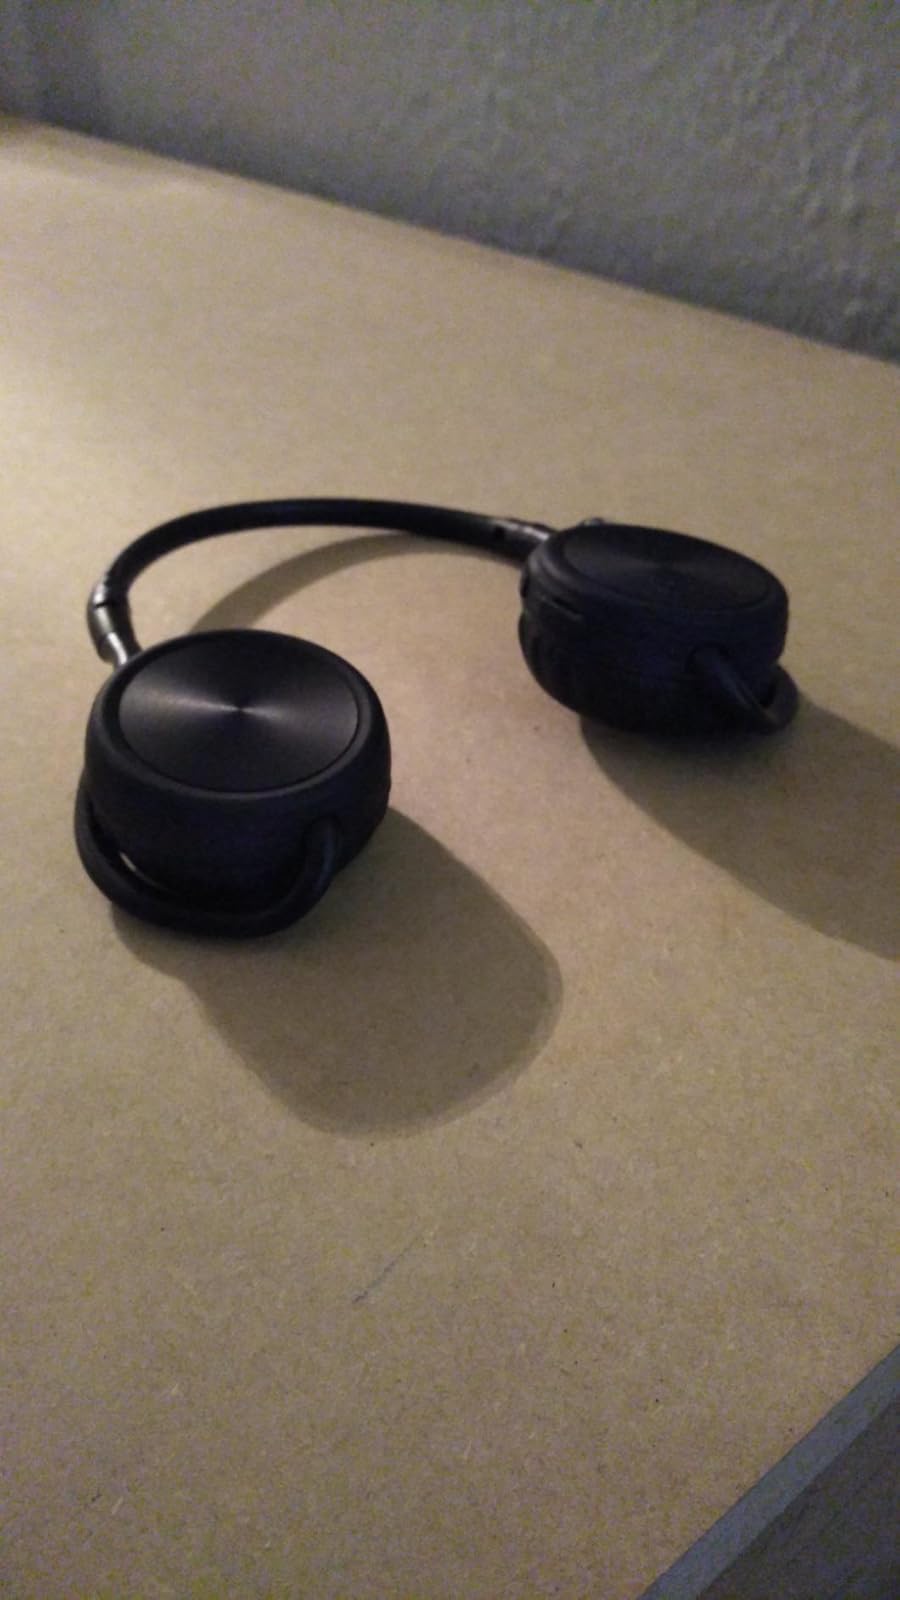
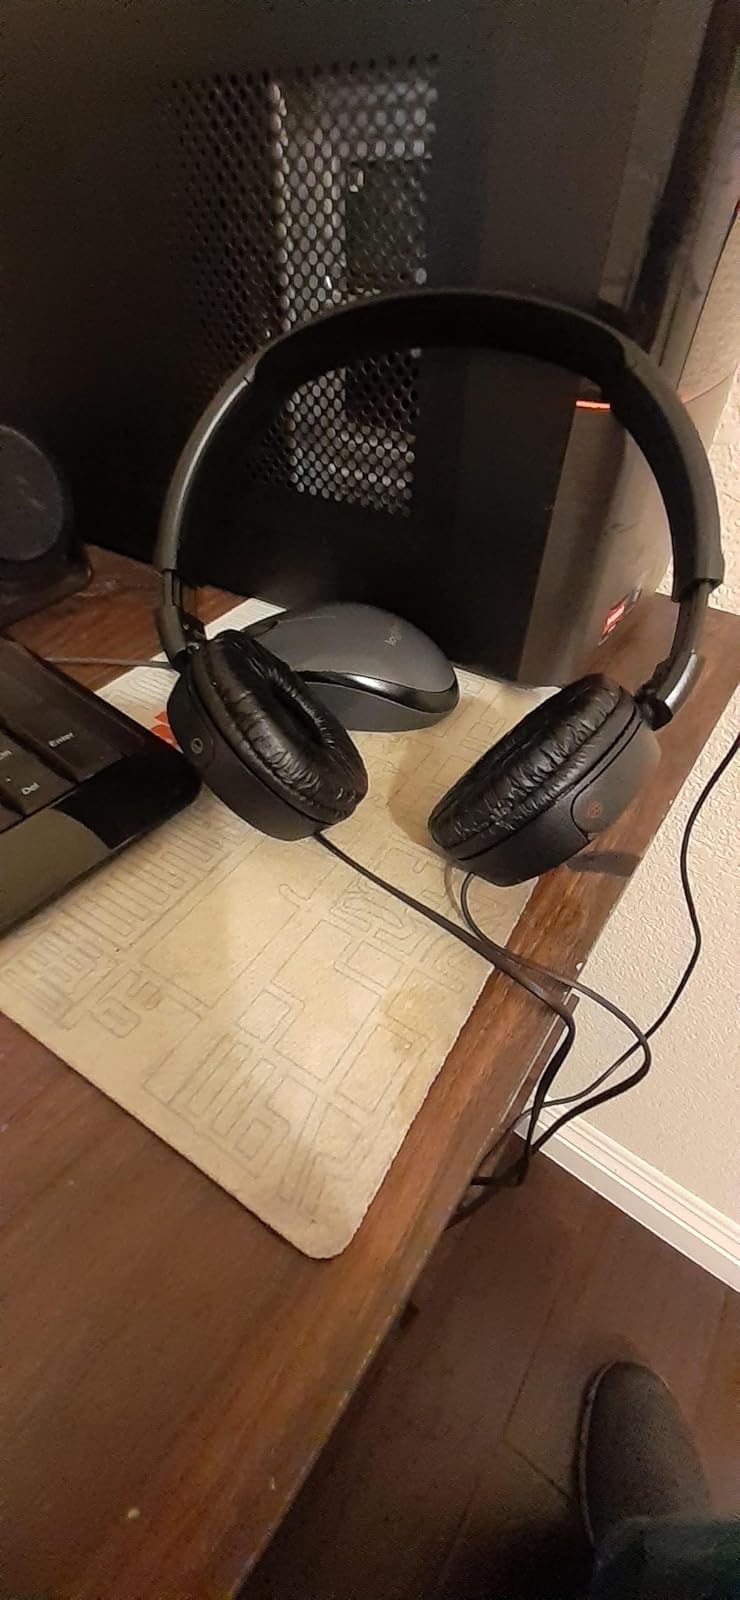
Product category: headphones
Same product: no